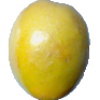
Label: Maracuja 1